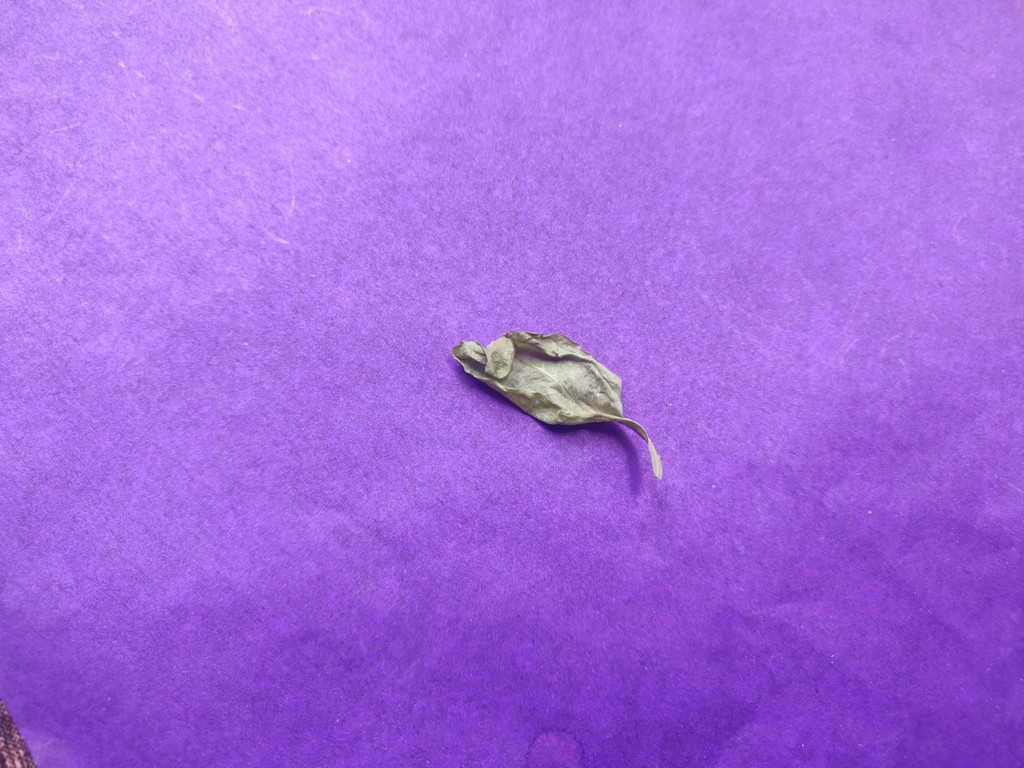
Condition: Dried
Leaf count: single
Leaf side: unknown